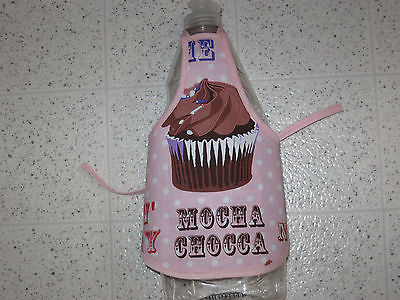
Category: toaster